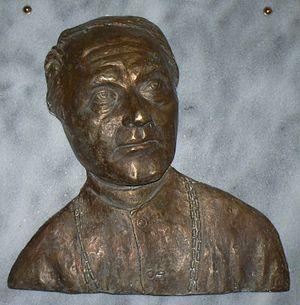
Franjo Rački, né le 25 novembre 1828 à Fužine et mort le 13 février 1894 à Zagreb, est un chanoine, historien, homme politique et écrivain austro-hongrois d'origine croate.